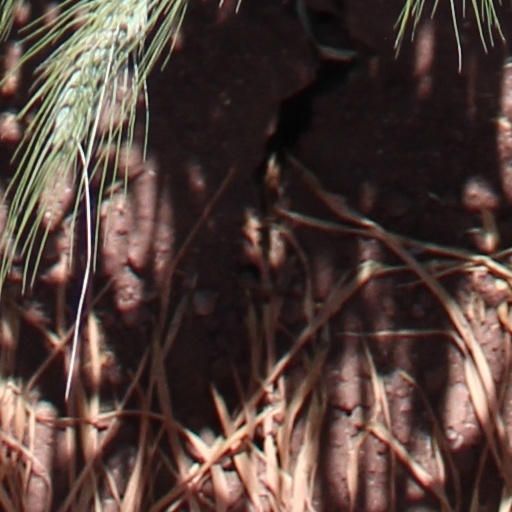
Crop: wheat